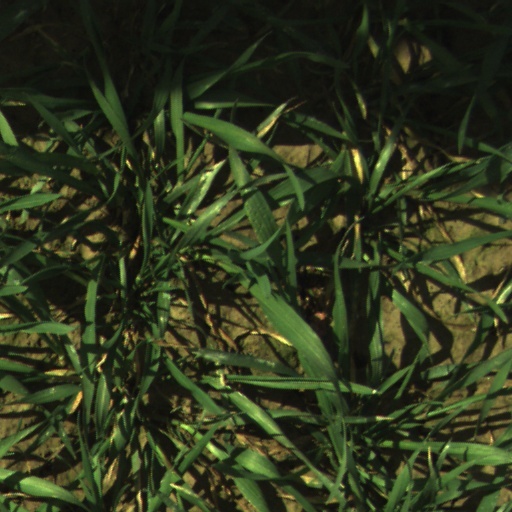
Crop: wheat